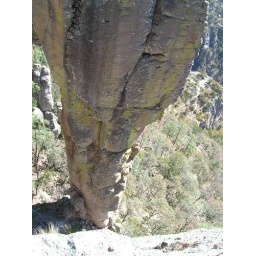
Amazing free standing rock column in Copper Canyon at least 3 stories high.